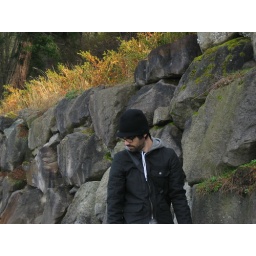
I love the golden color w/the weight of Liam's black in this photo.